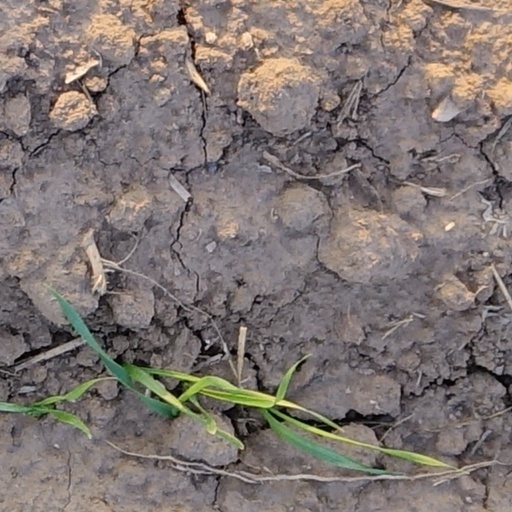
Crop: wheat